Pākī

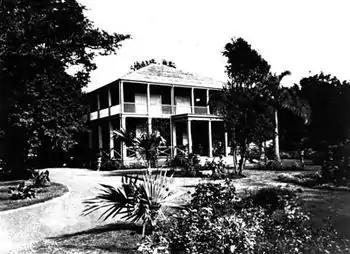
Haleʻākala

With Kōnia he had a daughter, Bernice Pauahi Pākī. She was "hānai" (adopted) at birth to the Premier Kīnaʻu. Hānai was a tradition of giving up ones child, practiced by the Hawaiian chiefs and commoners alike, to a close relative or friend. It was to strengthen family ties ("ohana"). The missionaries condemned hānai as immoral and wrong, stating that you should not give up your child like puppies. He and his wife arranged a marriage between her daughter and Kinau's and Kekūanaōʻa's son, Prince Lot.